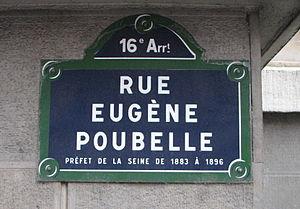
Eugène-René Poubelle, né à Caen en Normandie le 15 avril 1831 et mort à Paris le 15 juillet 1907, est un juriste, administrateur et diplomate français. Il a donné son nom aux poubelles à travers les décisions qu'il a prises à partir de 1883 en tant que préfet de la Seine, afin d'améliorer l'hygiène de la ville de Paris.